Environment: real
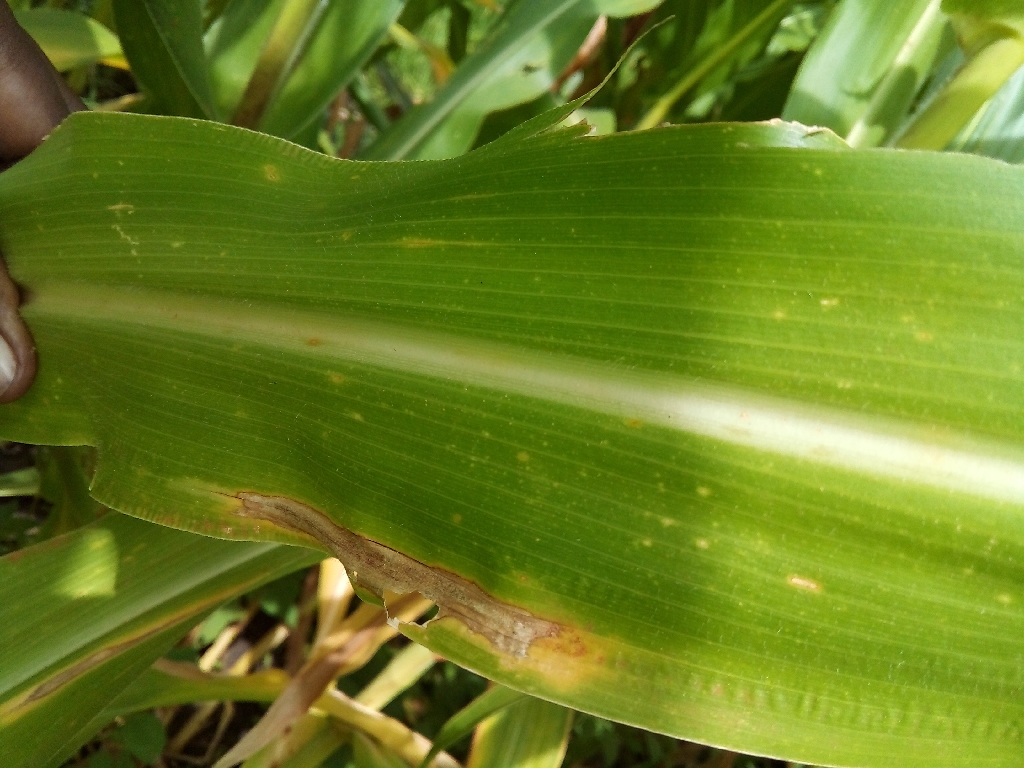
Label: northern_corn_leaf_blight